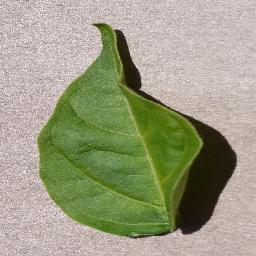
Label: Pepper,_bell___healthy